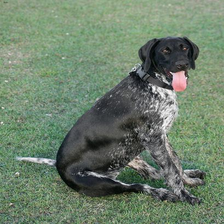
Species: dog
Breed: german shorthaired